Hamaari Beti Raaj Karegi

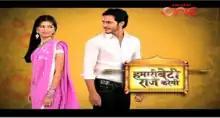

Hamaari Beti Raaj Karegi is an Indian television drama series that aired on Sahara One channel. The series is premiered on 20 December 2010 . The series stars Saira Banu.